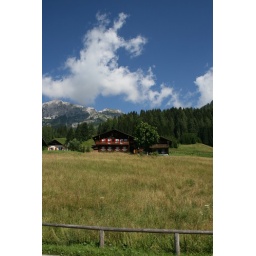
A wooden house in Sappada Vecchia, Italy